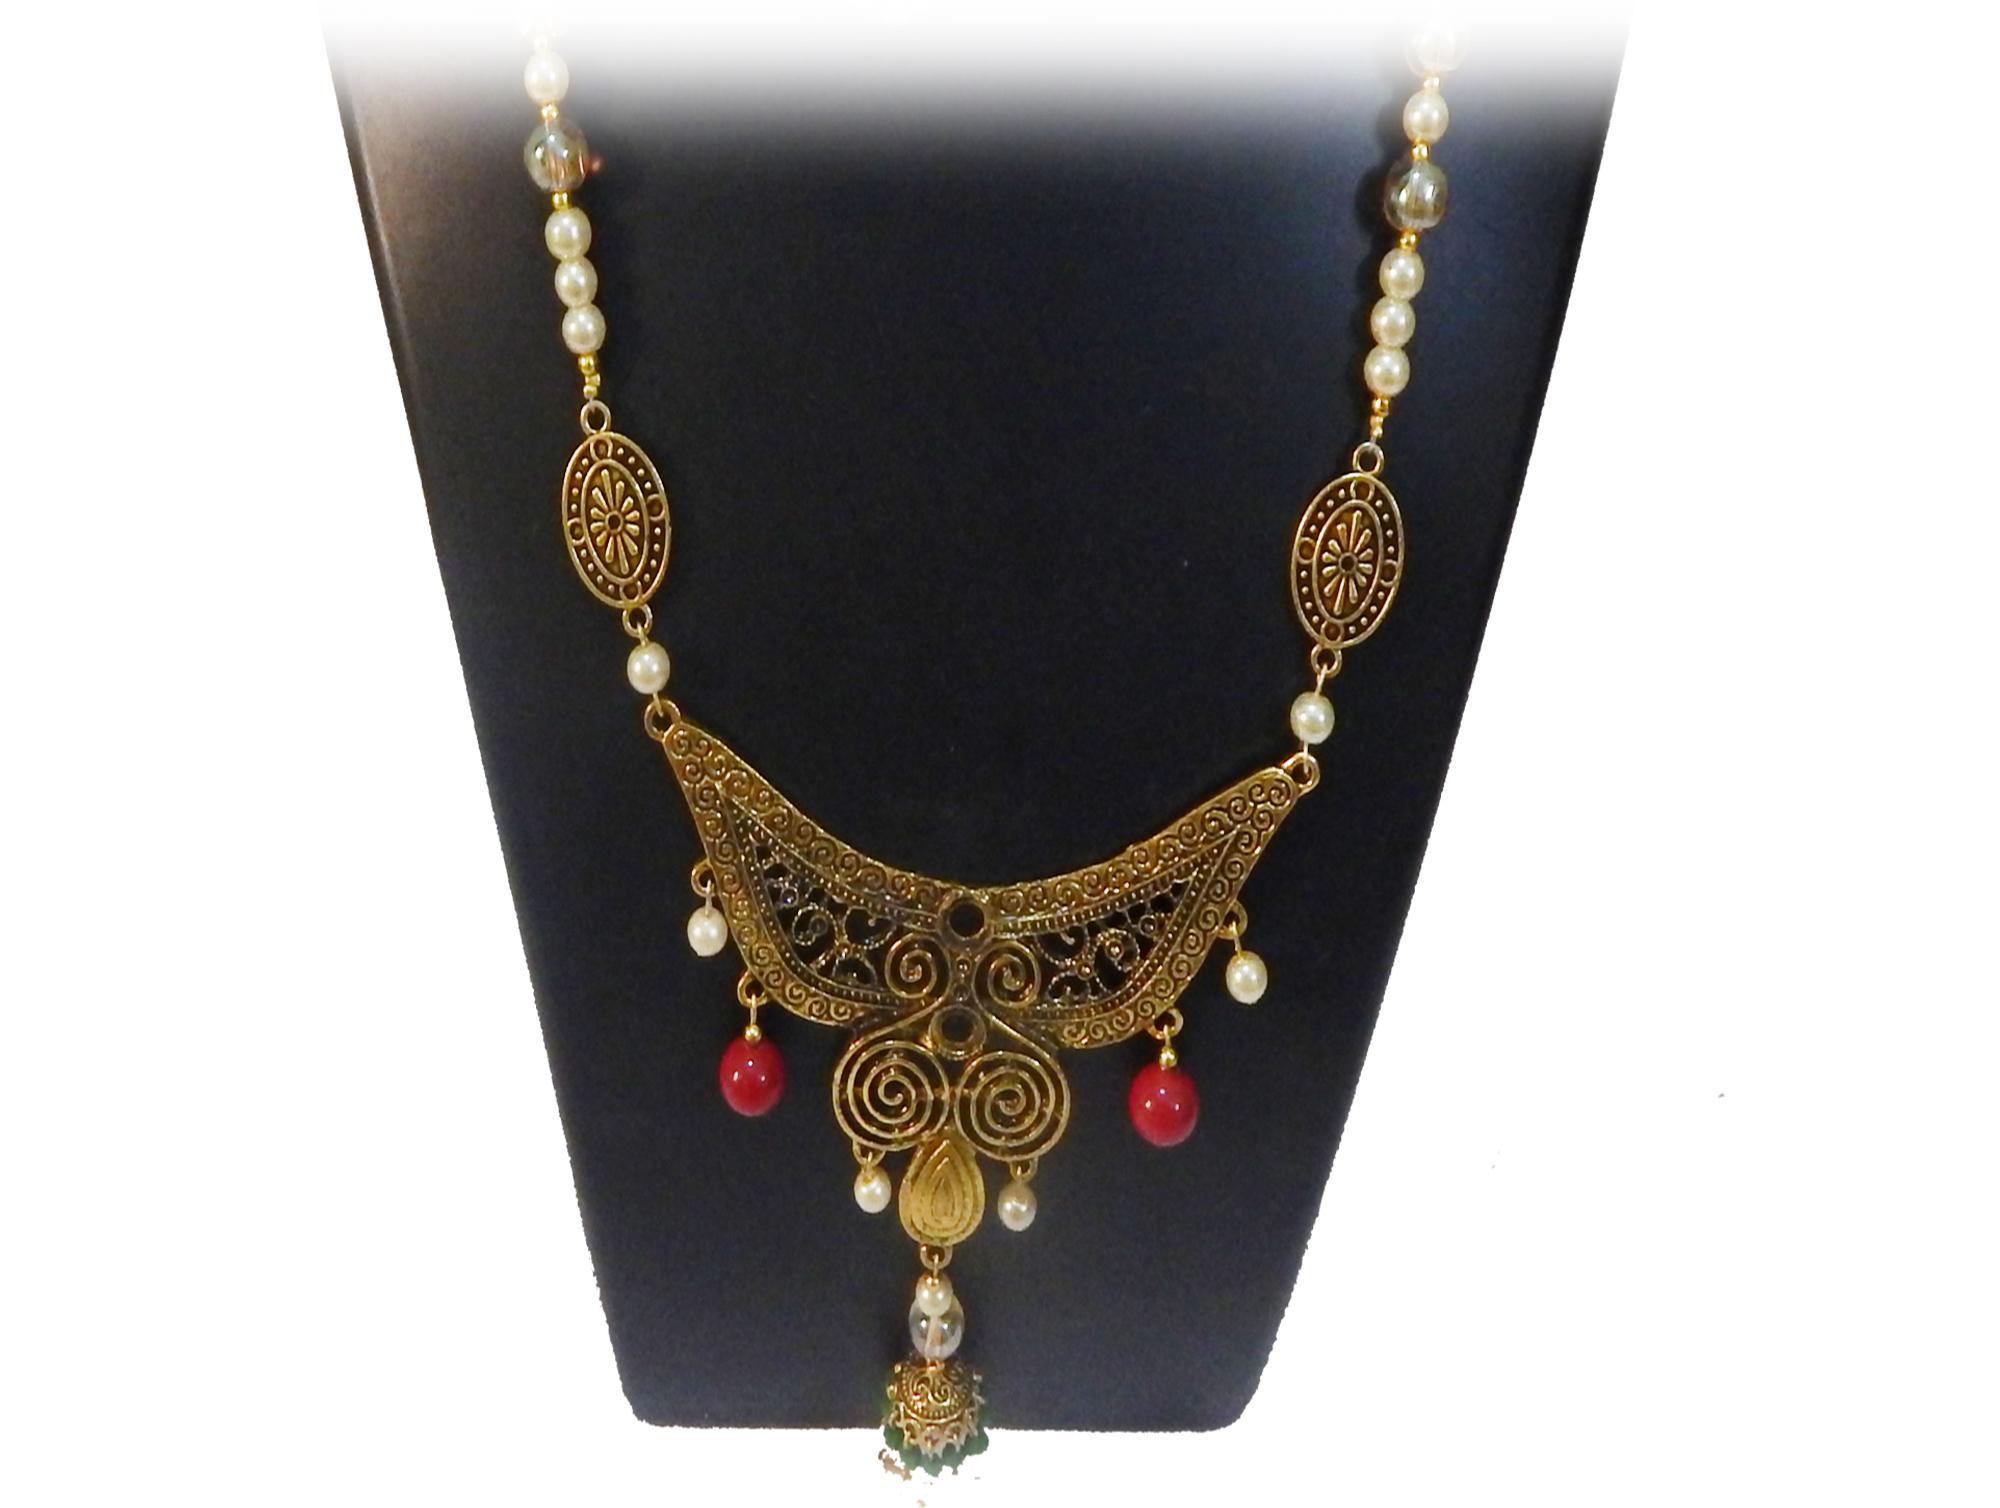
JAYA VISION ENTERPRISES Synthetic Pearl with Big Pendant Fancy Necklace
Type: Necklaces
Brand: JAYA VISION ENTERPRISES
Price: Rs. 580
JAYA VISION ENTERPRISES Synthetic Pearl with Big Pendant Fancy Necklace